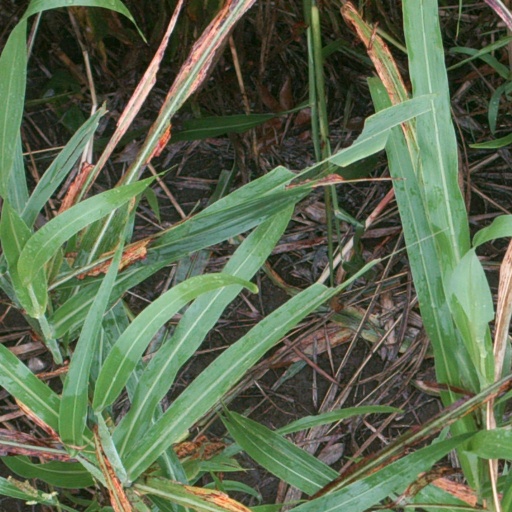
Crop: sorghum